Kundrathur

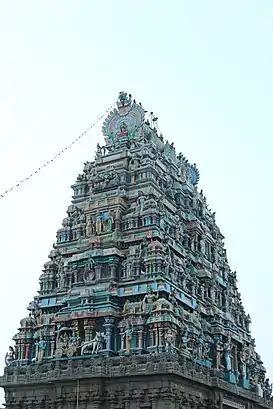

The temple has a rich history that dates back to the era of the legendary Kulothunga Chola II. When the king had a disease, Lord Vishnu appeared in his dream asking the king to worship him at the iconic Ulagalantha Perumal Temple where he resides in the form of Thiruvooragan in Kancheepuram. The king visited the temple according to the words of the Lord and got rid out of his illness. As a token of love and gratitude, the king had built a temple for the Lord in Kundrathur. The deity under the name Thiruvooraga Perumal takes the form similar to the one in Tirupati along with his consort Thiruvirundhavalli Thayar. The temple also hosts Andal Nachiyar, Rama, along with Sita and Lakshmana and Hanuman. Idols of Vaishnavite gurus - Ramanuja and Periyalvar are also present near the sanctum sanctorum. The chief priest of the temple is Sri Suresh and it follows the Vaikanasa Agama of Sri Vaishnavism. The months of Purattasi and Margazhi and Vaikunda Ekadasi are important occasions.